Béla Kovács (politician, 1908)

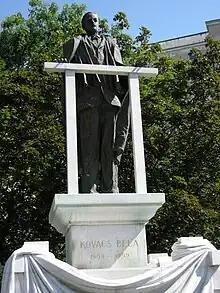
Statue of Béla Kovács in Budapest

The Hungarian Communist Party became the largest single party in the elections in 1947 and served in the coalition People's Independence Front government. The communists gradually gained control of the government and by 1948 the Smallholders Party ceased to exist as an independent organization. On February 25, 1947, Soviet authorities arrested Kovács on charges of organizing “underground anti-Soviet groups” and deported him to the Soviet Union, where he was sentenced to 20 years in prison.